Grace Gallatin Seton Thompson

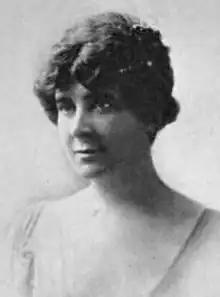
Grace Gallatin Seton Thompson (1919)

As a suffragist, she served as vice-president and later president of the Connecticut Woman Suffrage Association, from 1910 to 1920. She also worked for women's causes by serving as president of the National League of American Pen Women (1926-1928 and 1930–1932), during which time the number of branches of that organization doubled, and serving as chair of letters of the National Council of Women of the United States (1933–1938). As chair she established the Biblioteca Femina, a collection of volumes by women from all over the world, which was later donated to the Northwestern University Library. She also helped organize an international conference of women writers at the Century of Progress Exposition held in Chicago in 1933, and was a member of the International Council of Women, the Society of Woman Geographers, and the Women's National Republican Club. Seton also belonged to Pen and Brush. She served as president of Pen and Brush from 1898 to 1939.